Peter Schat

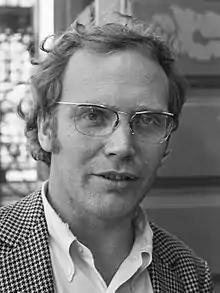
Peter Schat in 1968

Schat was born on 5 June 1935 in Utrecht. He studied composition with Kees van Baaren (1952–1958) at the Utrecht Conservatoire and Royal Conservatory of The Hague. Then he studied with Mátyás Seiber (1959 London) and with Pierre Boulez (1960–1961 Basel). His 1954 Passacaglia and Fugue for organ was a notable early student work. Under van Baaren and Seiber, he combined traditional forms with dodecaphony in his 1954 "Introductie en adagio in oude stijl" and 1957 Septet. He won the 1957 Gaudeamus International Composers Award. Boulez led him to a more radical, strict form of serialism. Schat was regarded as one of the outstanding representatives of the avant garde in the Netherlands.